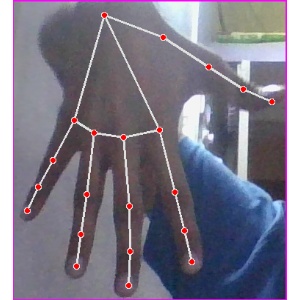
अक्षर: ढ